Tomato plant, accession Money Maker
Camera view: horizontal (90 deg, fisheye); turntable rotation: 150 degrees
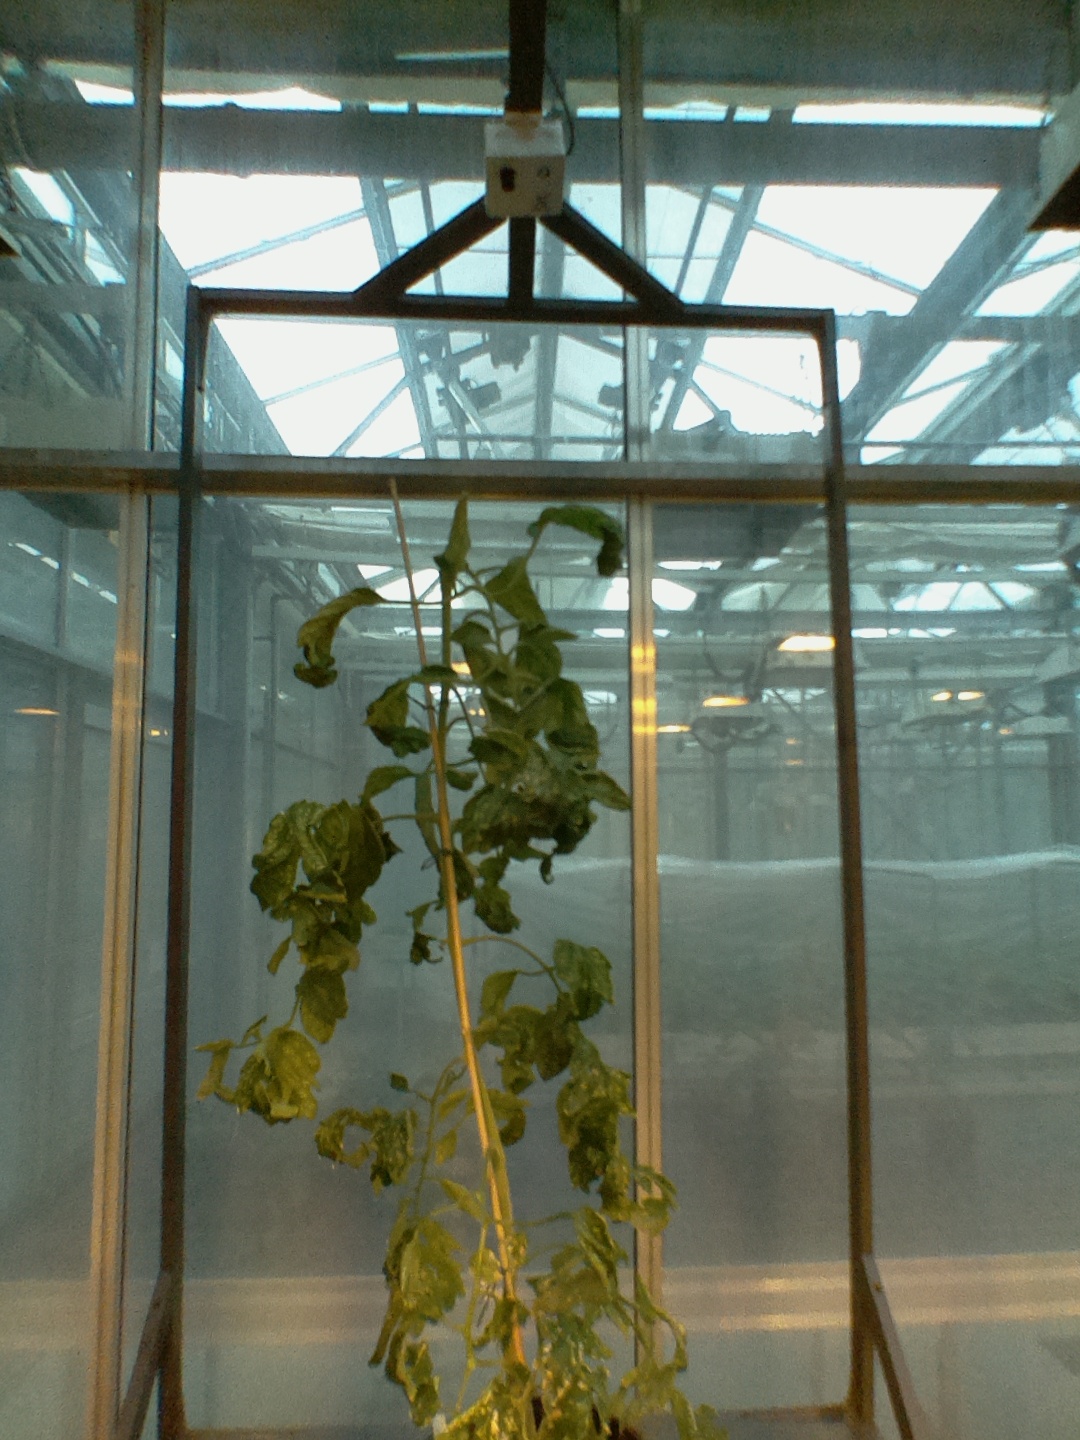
BBCH growth stage 52: 2 inflorescences visible